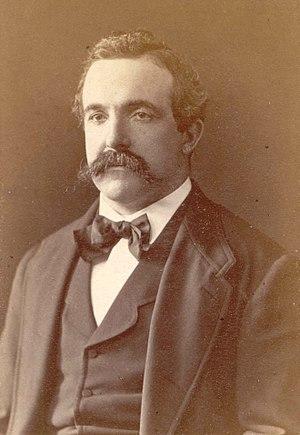
Le comte Friedrich Wilhelm zu Limburg Stirum, né à La Haye le 6 août 1835 et mort le 27 octobre 1912, est un diplomate et ministre de l'Empire allemand.